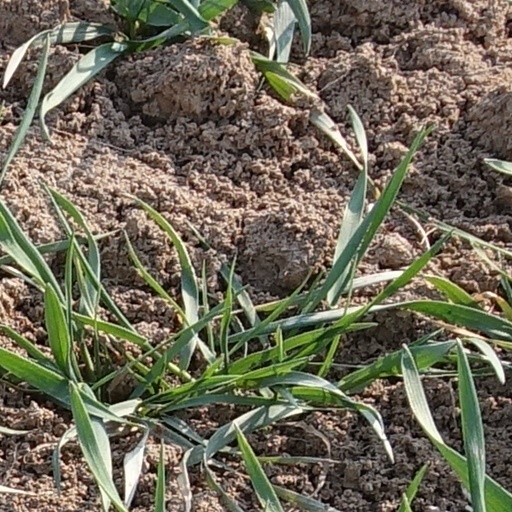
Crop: wheat